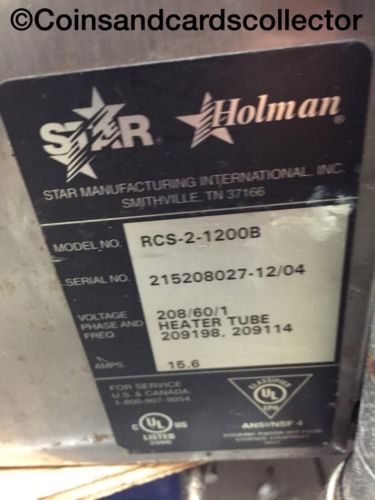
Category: toaster